Kana ligature

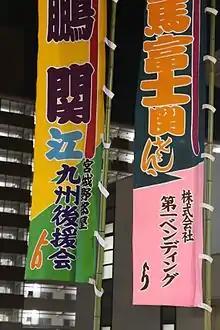
"Nobori" banners in sumo, using the "yori" ligature ゟ

These characters were widely used until a spelling reform of 1900 decreed that each sound (mora) would be represented by one (kana) character. They were not represented in computer character encodings until JIS X 0213:2000 (JIS2000) added "yori" and "koto".